Pierre, Duke of Penthièvre

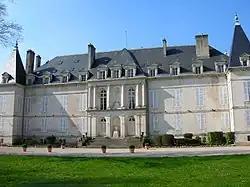
Front of the Château d'Arc-en-Barrois

In 1883, a new French law concerning princes of former ruling houses obligated Prince Pierre to leave the Navy. Despite this, he offered his château at Arc-en-Barrois (inherited after his father's death in 1900) to the French army during World War I. The Château d'Arc-en-Barrois was used as a military hospital for wounded soldiers, particularly those injured during the Verdun and Argonne campaigns.